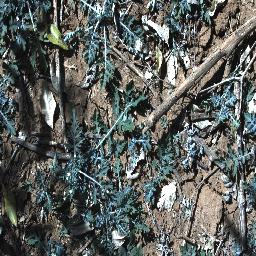
Label: parthenium